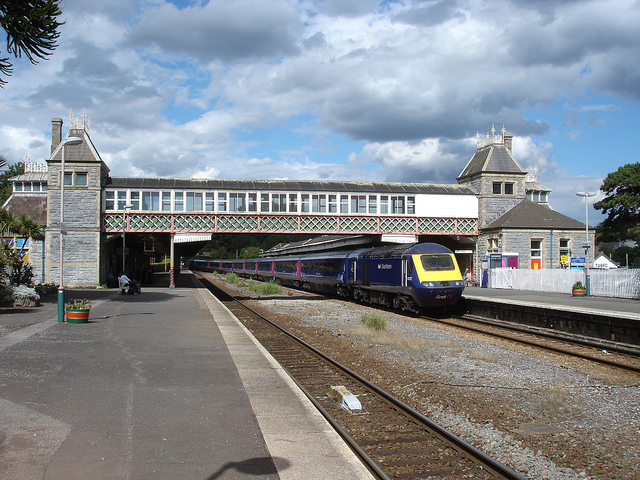
A large long train on a steel track.

A blue and yellow transit train leaving the station.

A train crossing beneath a city bridge with brick towers.

A TRAIN PASSING BY AN OVER BRIDGE WITH A RAILWAY TRACK IN PARALLEL TO IT.

A train is getting ready to leave the train station.